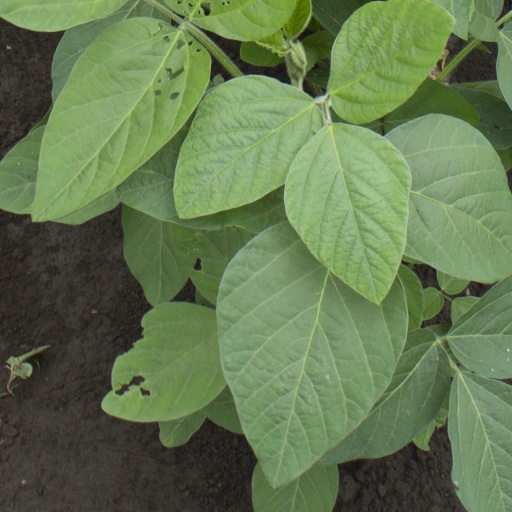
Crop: soybean